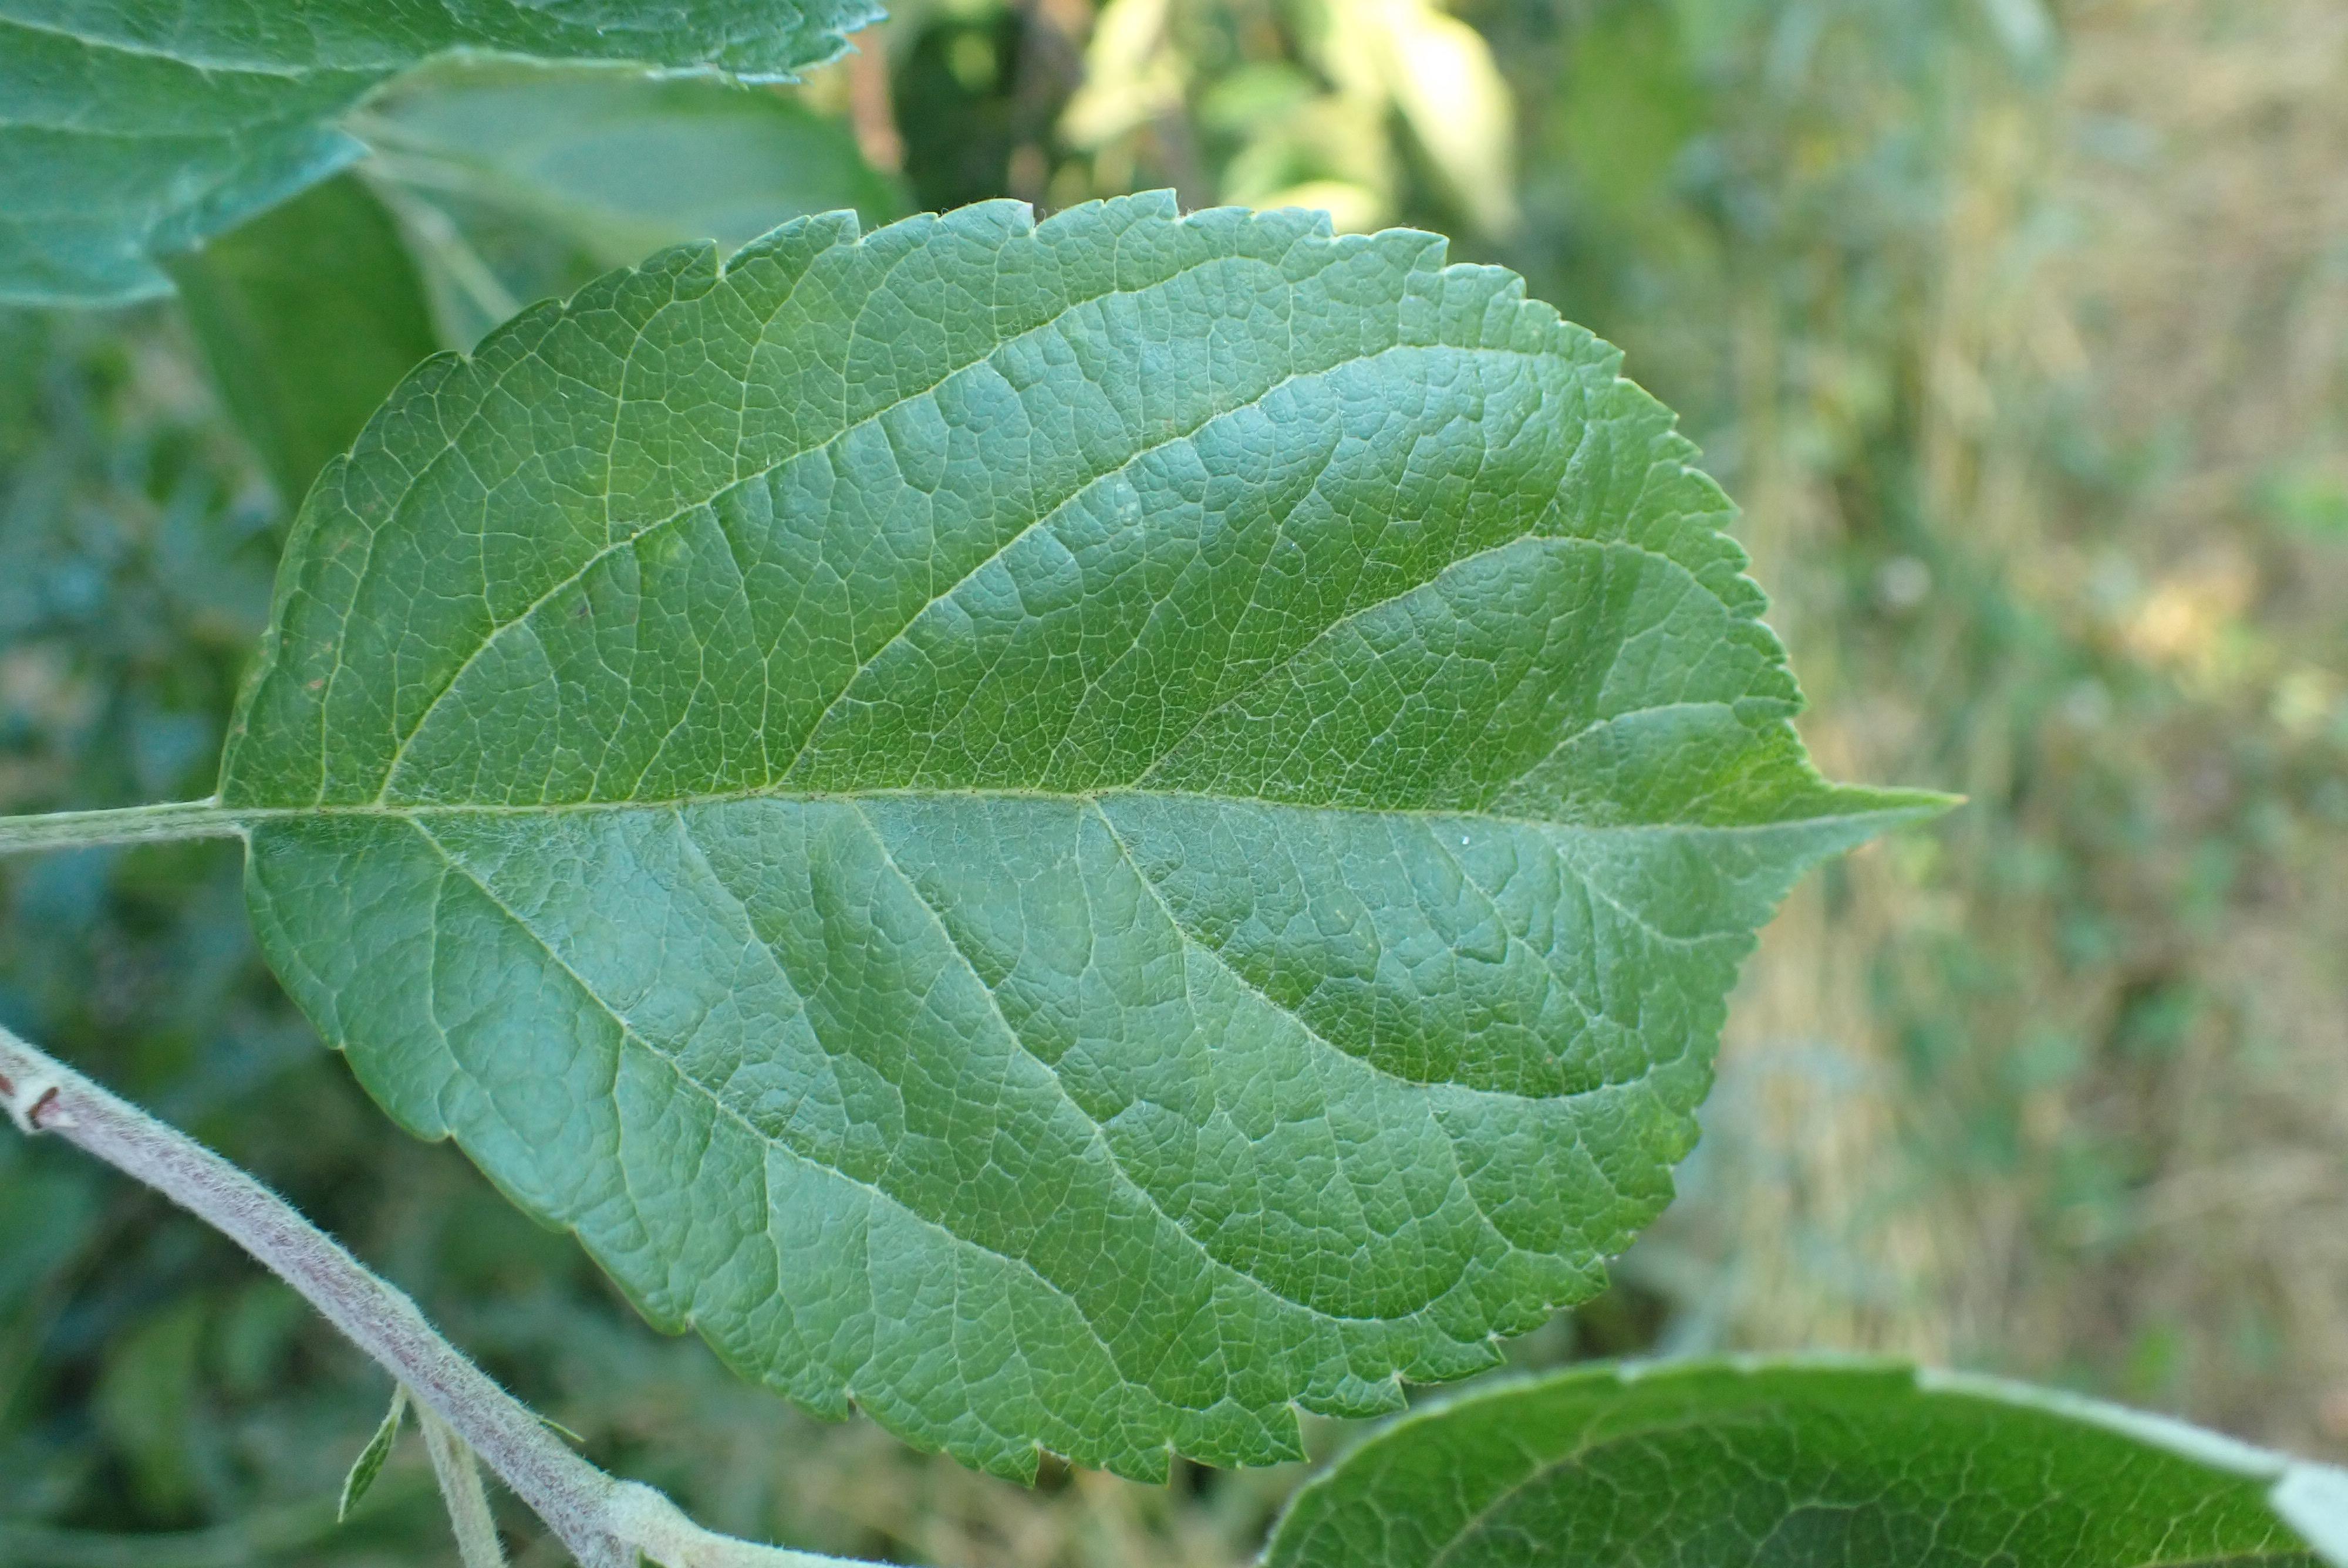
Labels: healthy